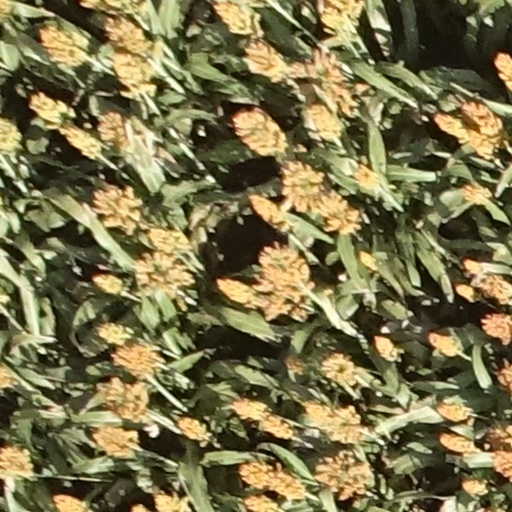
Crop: sorghum